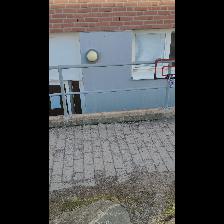
Label: NonHuman